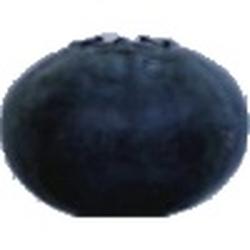
Label: Blueberry